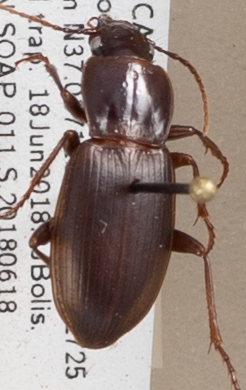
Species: Pterostichus ordinarius
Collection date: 2018-06-18
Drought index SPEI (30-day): -0.574
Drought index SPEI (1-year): -0.32
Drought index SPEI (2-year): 0.8